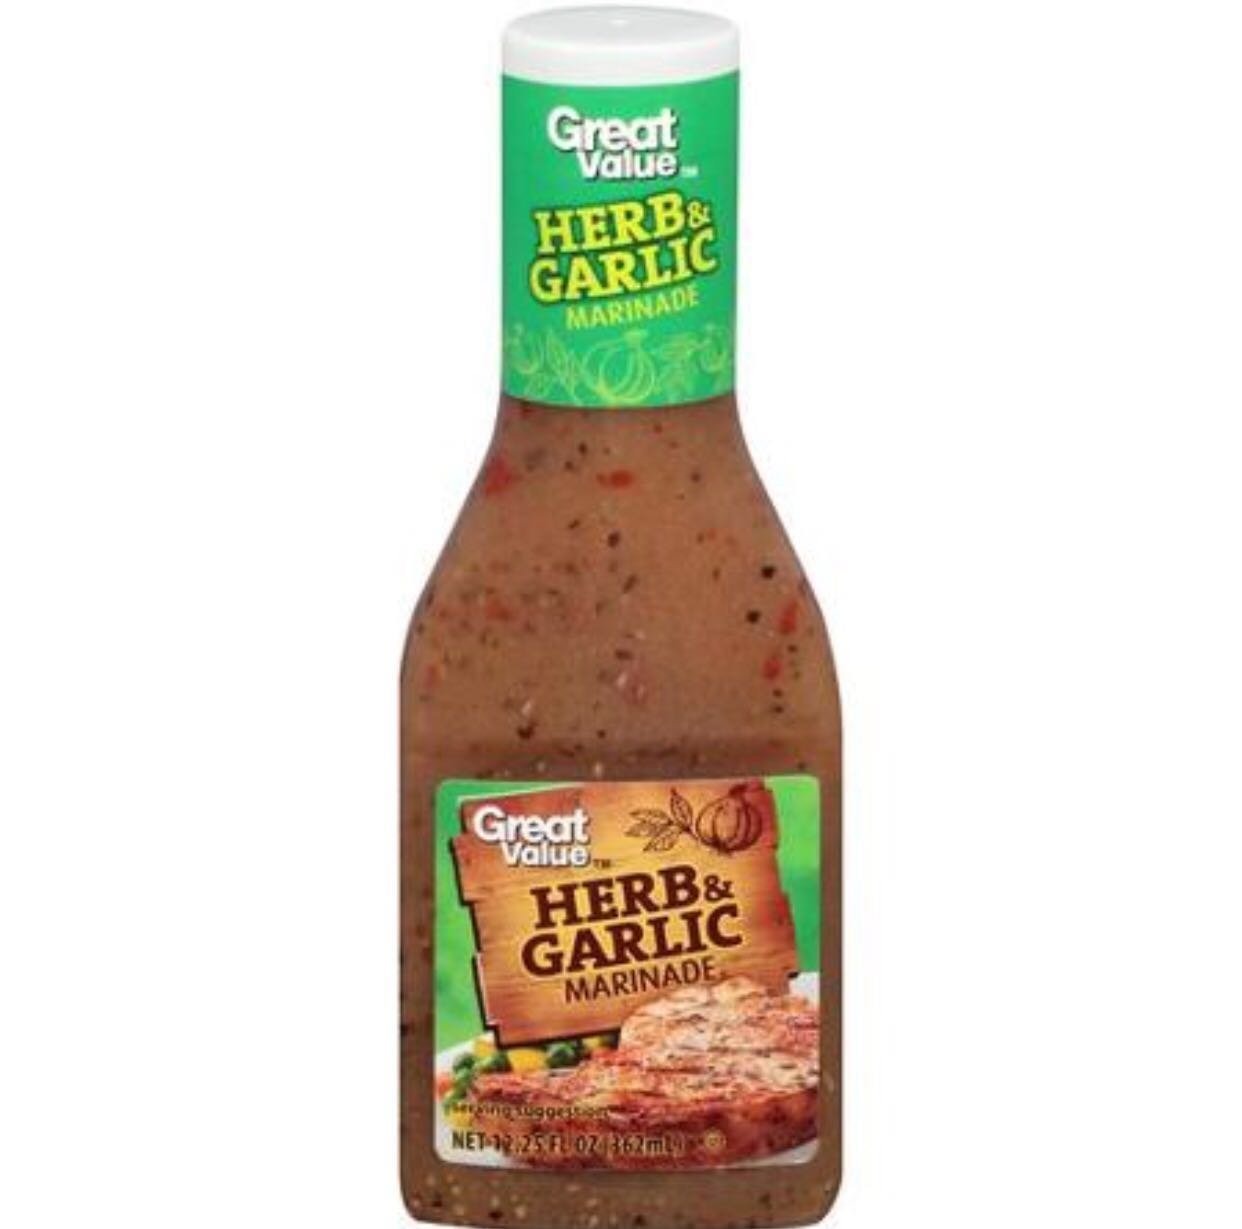
Item Name: Great Value Herb & Garlic Marinade, 12.25 oz
Product Description: Great Value Herb & Garlic Marinade, 12.25 oz
Value: nan
Unit: None

Price: 1.98